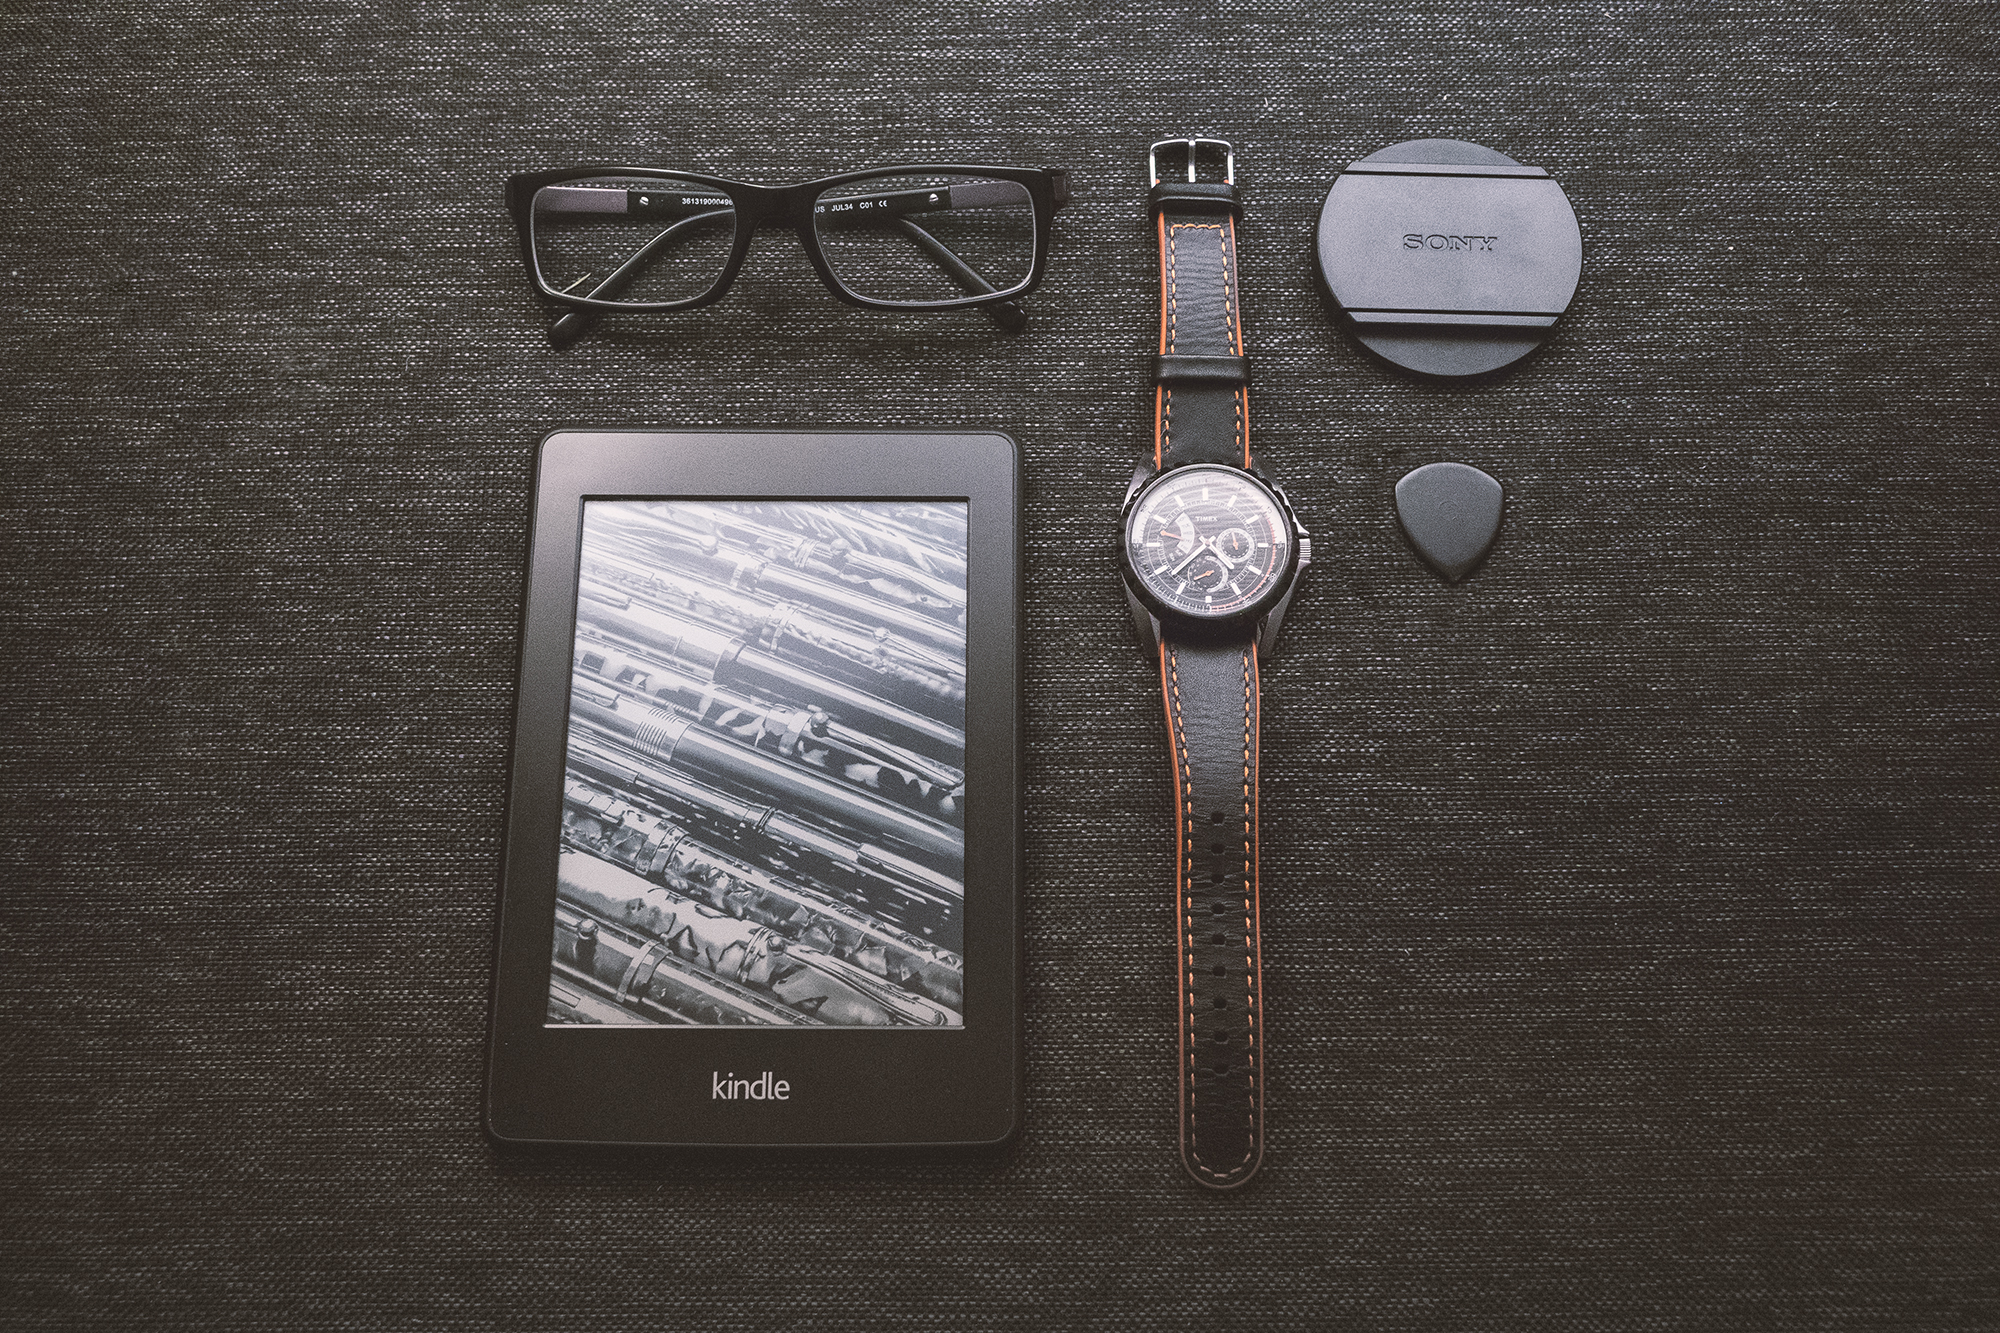
watch, technology, white, kindle, tablet, black, brand, design, wristwatch, text, glasses, eyeglasses, screenshot, guitar pick